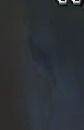
Face region: eyes (orbital_tightening_and_eye_area)
Pain indicator: obviously_present